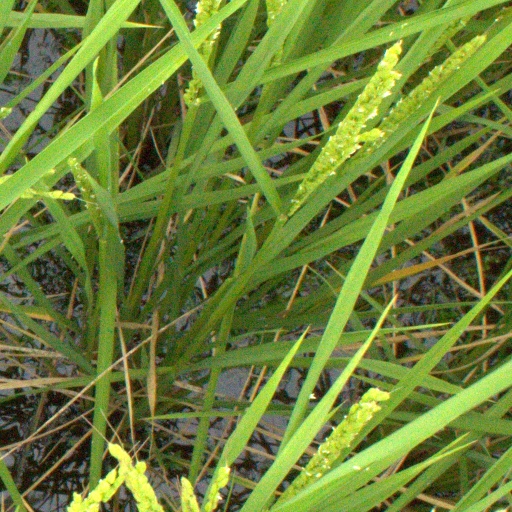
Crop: rice